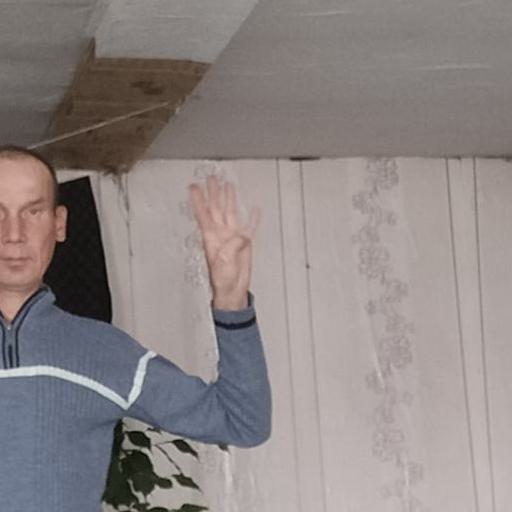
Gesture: four